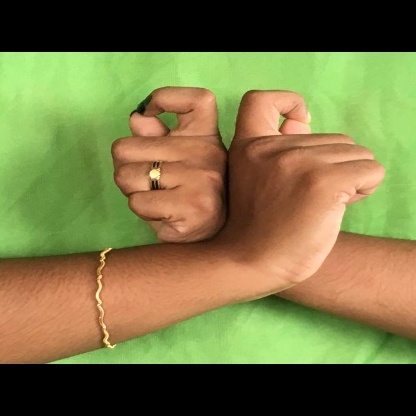
Mudra: Berunda